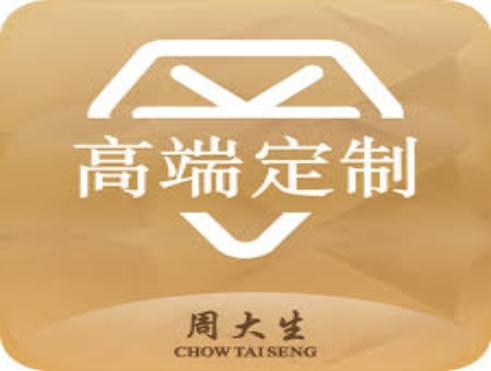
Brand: CHOW TAI SENG-2
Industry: Others